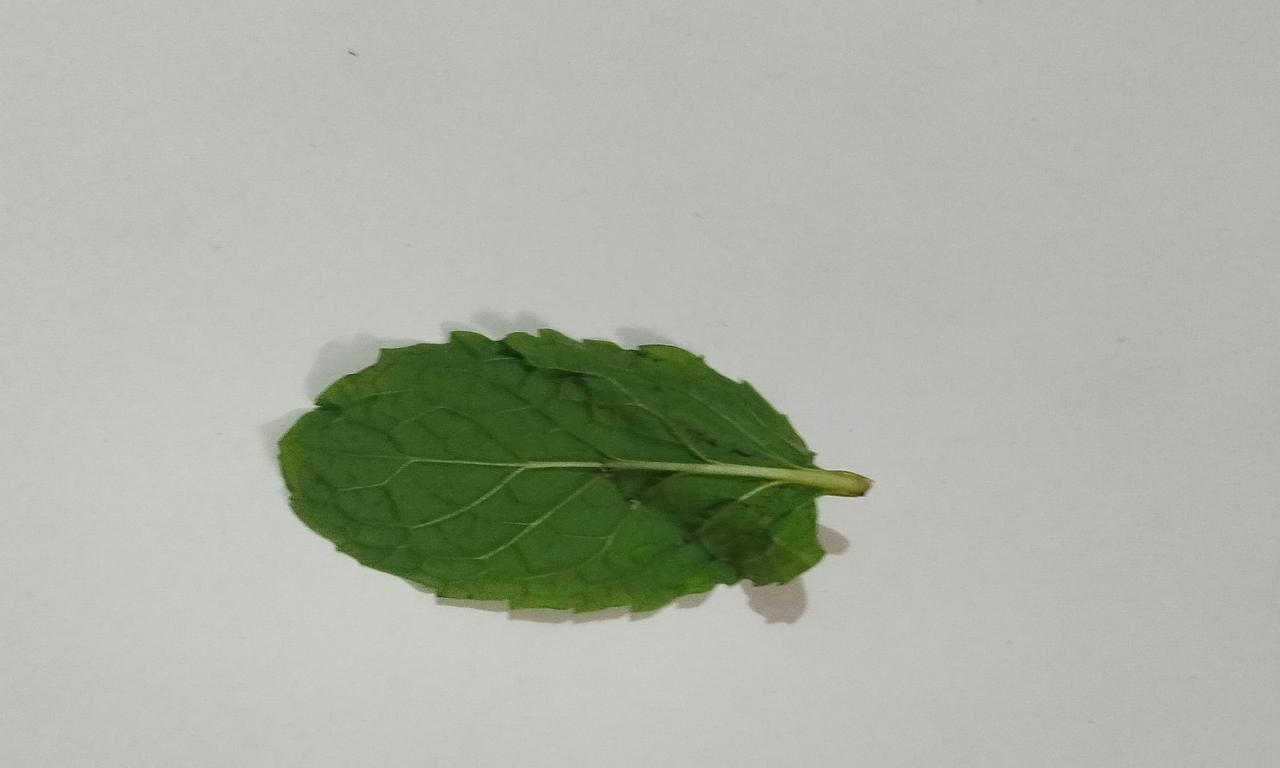
Label: Fresh